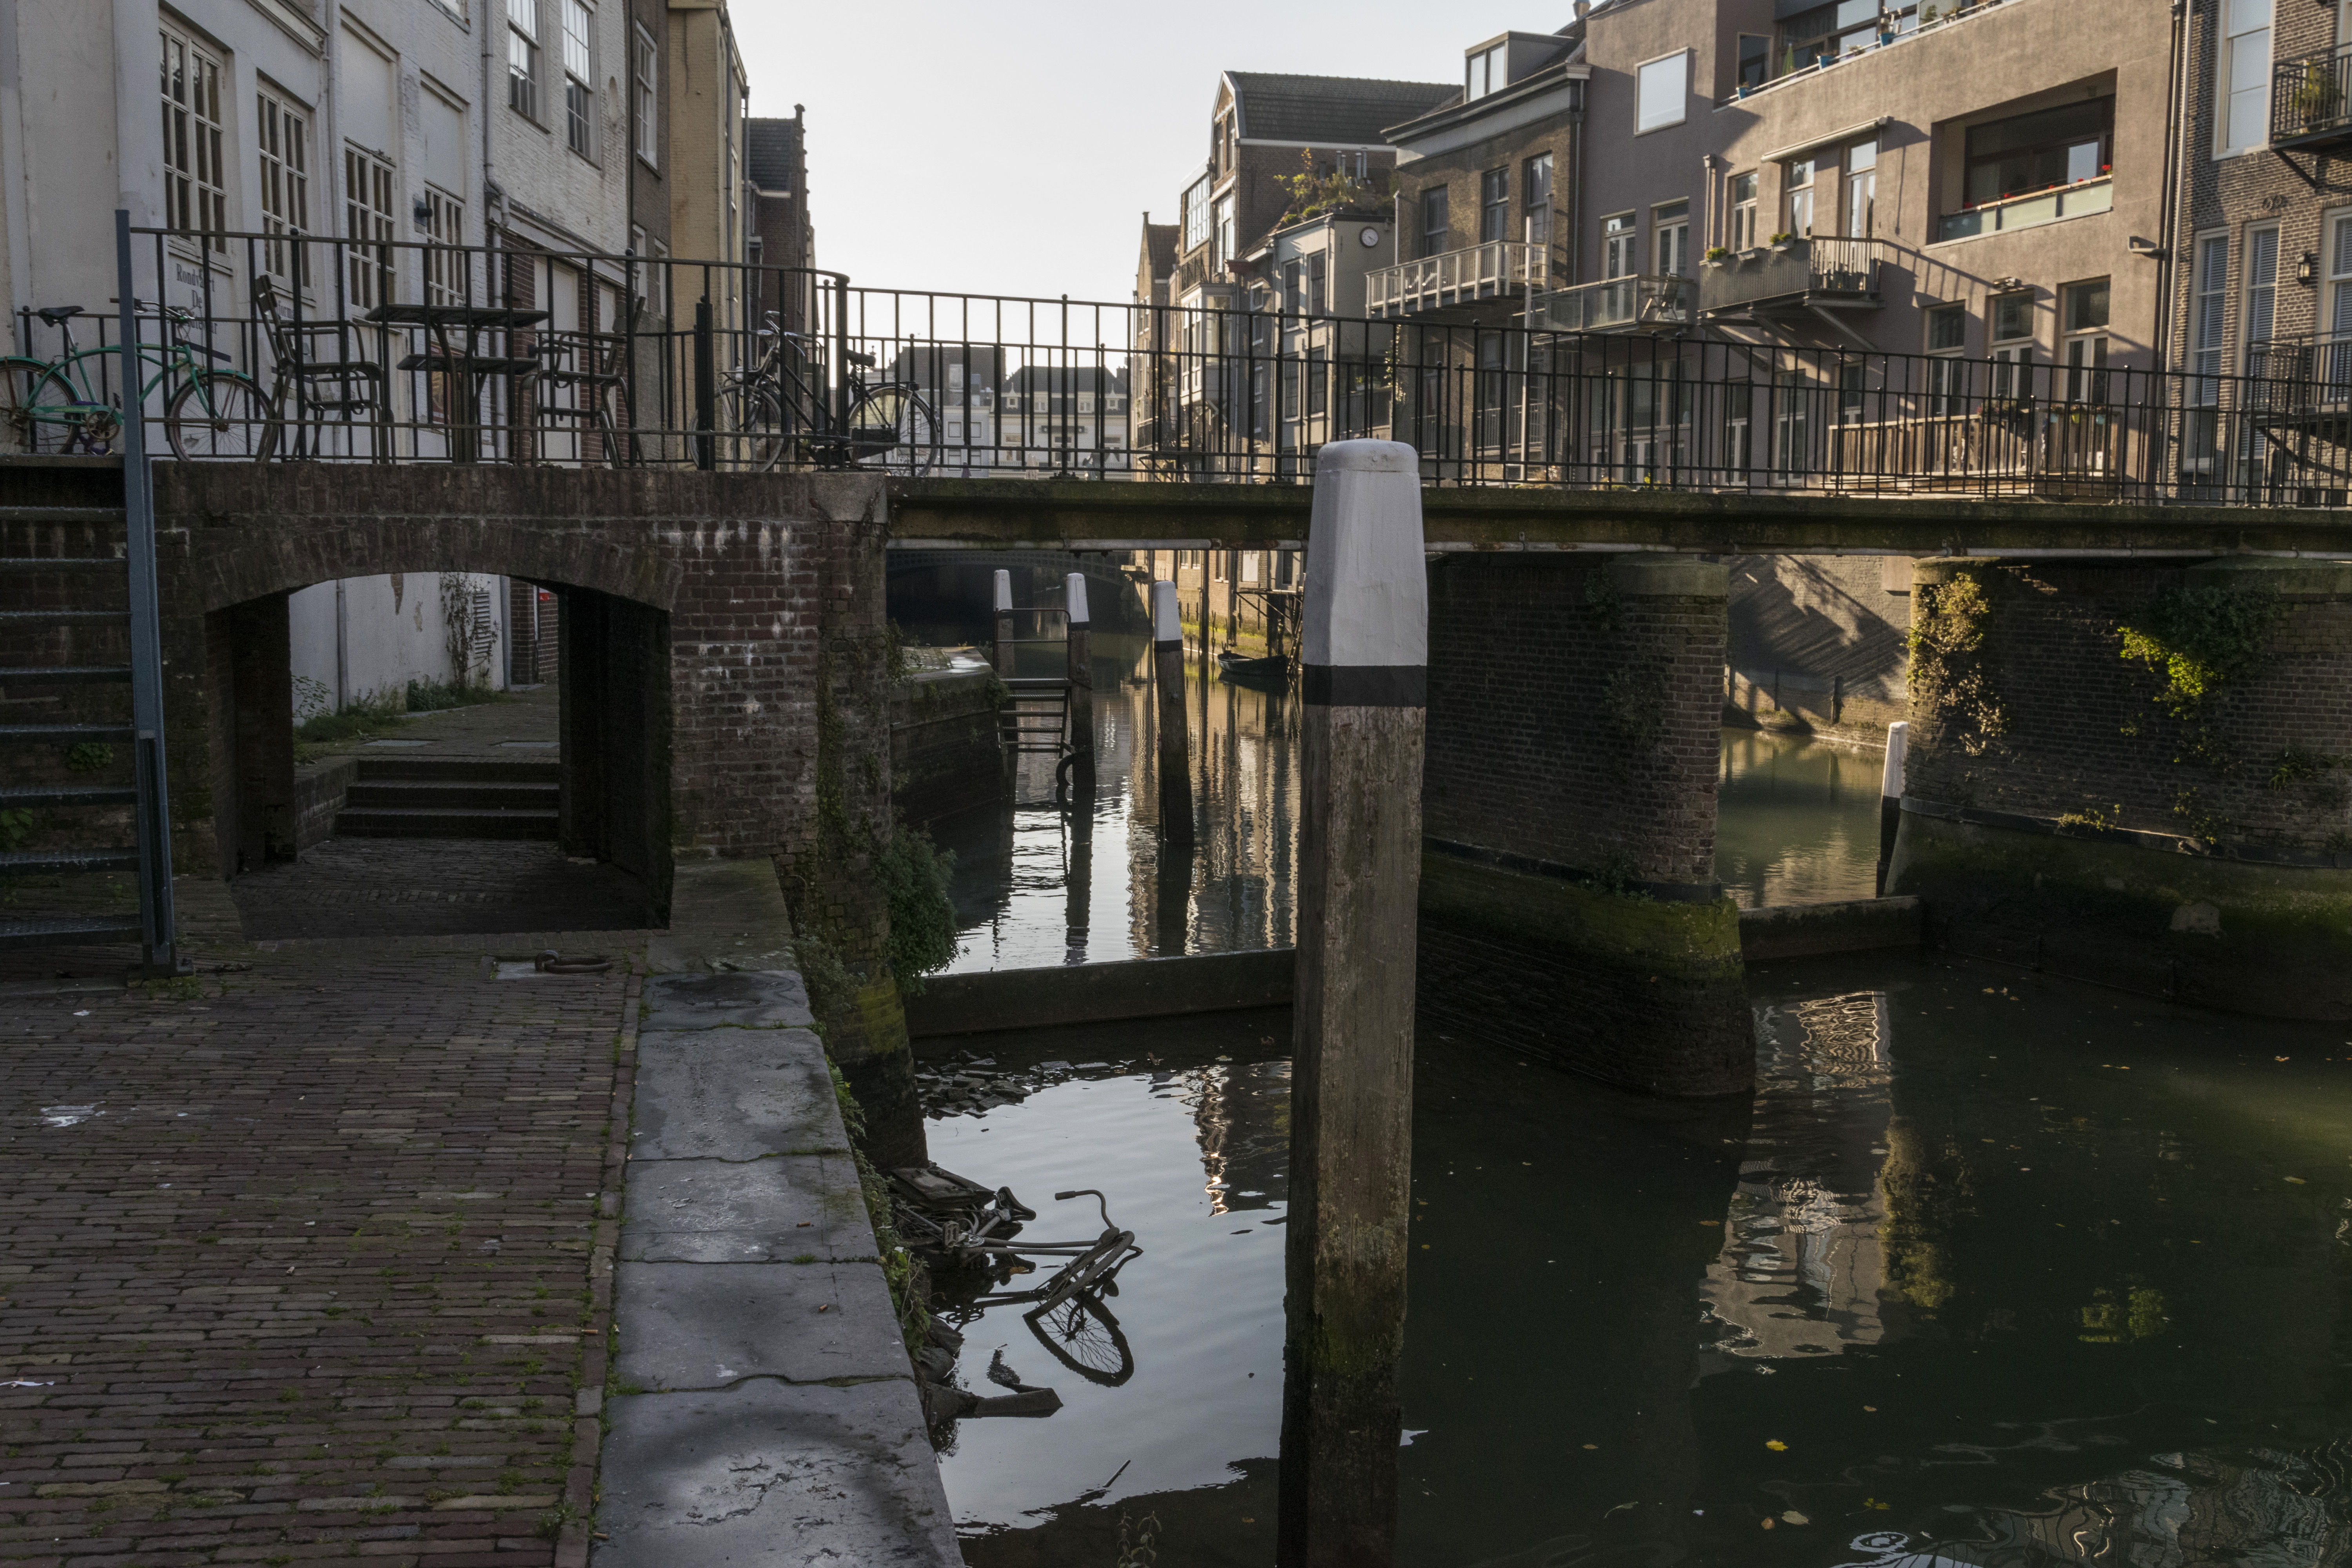
water, outdoor, bridge, building, river, canal, reflection, nikon, historic, waterway, holland, nederland, netherlands, dutch, outdoorphotography, paulvandevelde, pdvandevelde, padagudaloma, dordrecht, stadsfotografie, nederlandinfotos, historisch, pvdvfotografie, pdvandeveldedordrecht, wijnbrug, wijnhaven, urban area